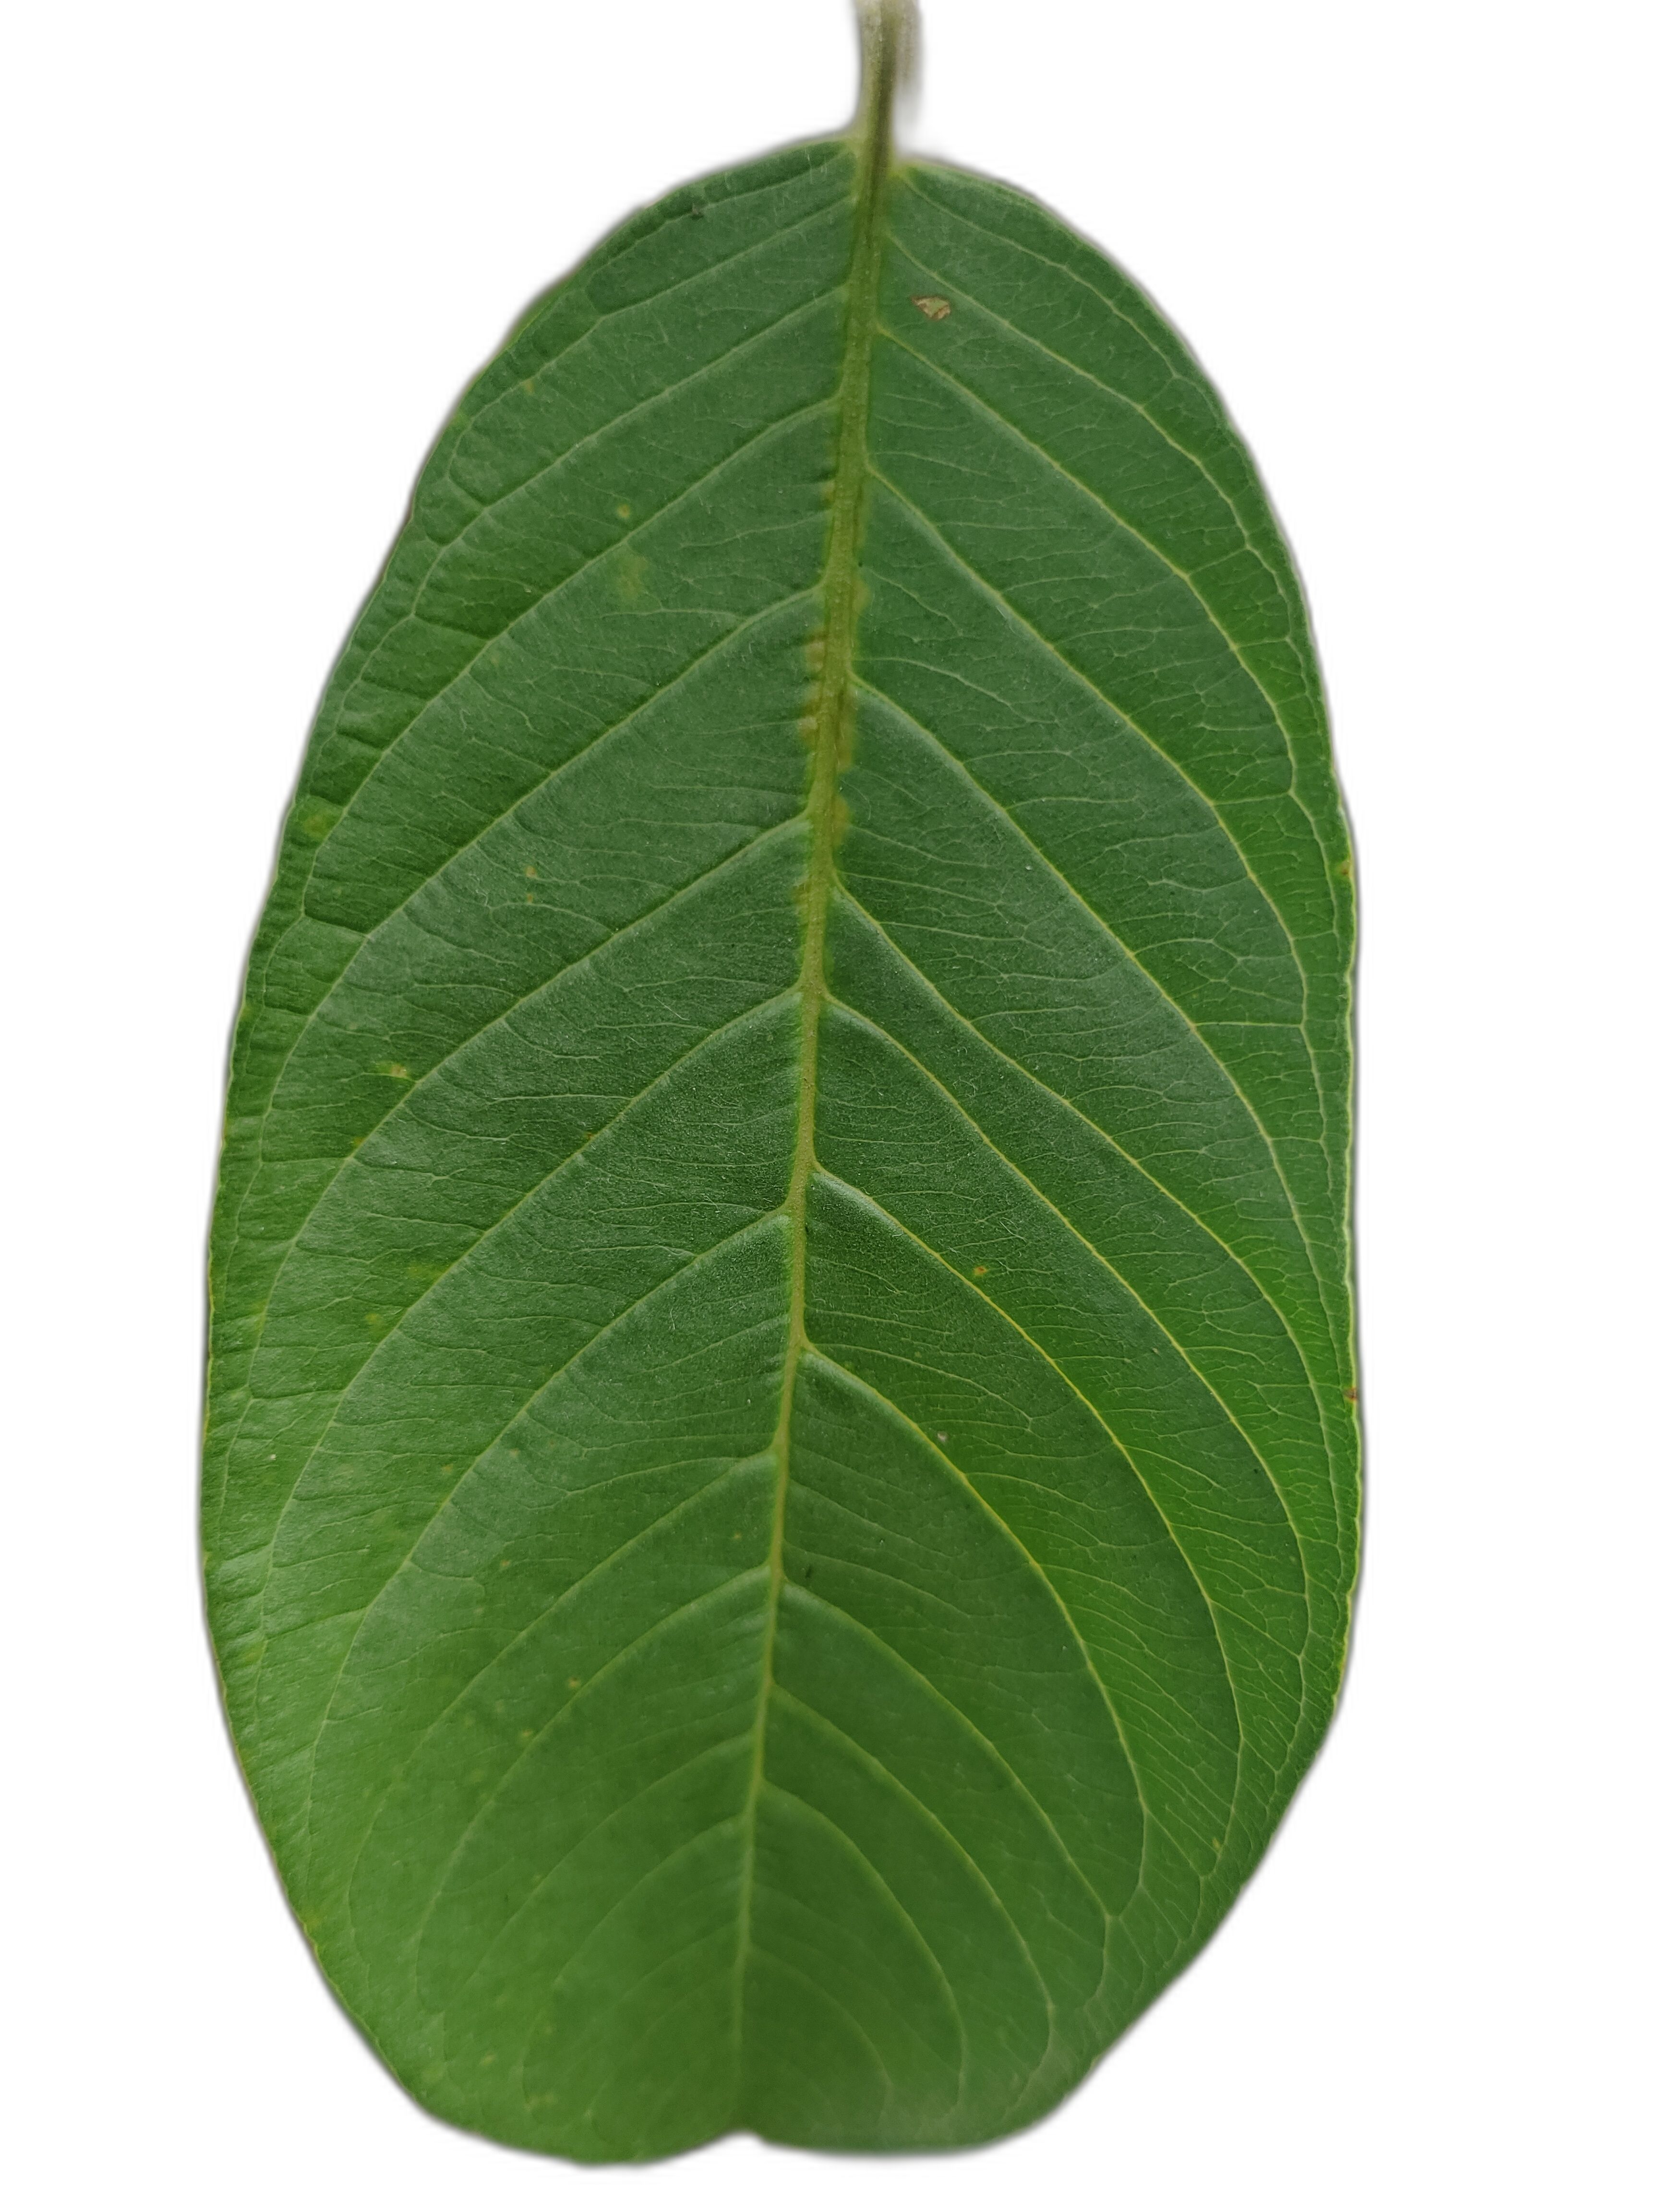
Plant part: leaf
Disease: Healthy